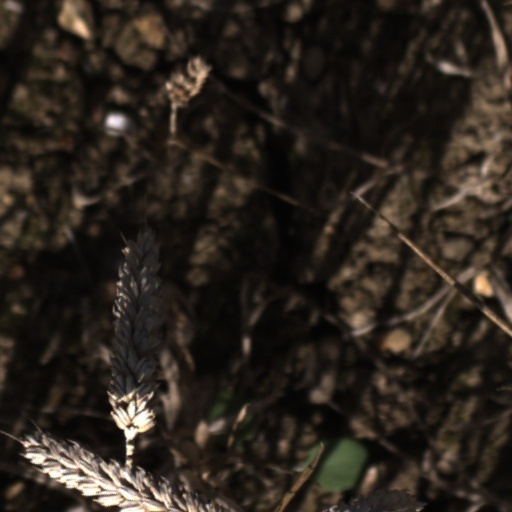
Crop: wheat